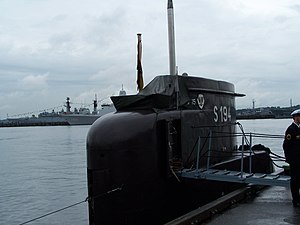
206-klassen
FGS U15 (S194) ved Kieler Woche 2007
206-klassen var en klasse af ubåde der fra 1969 blevet bygget til Deutsche Marine og blev taget i brug i løbet af 1970'erne og er fra 1998 løbende blevet udfaset til fordel for den nyere og yderst moderne 212A-klasse. 5 enheder skulle have været solgt til Indonesien, men handelen gik ikke igennem og de berørte enheder blev i stedet hugget op.